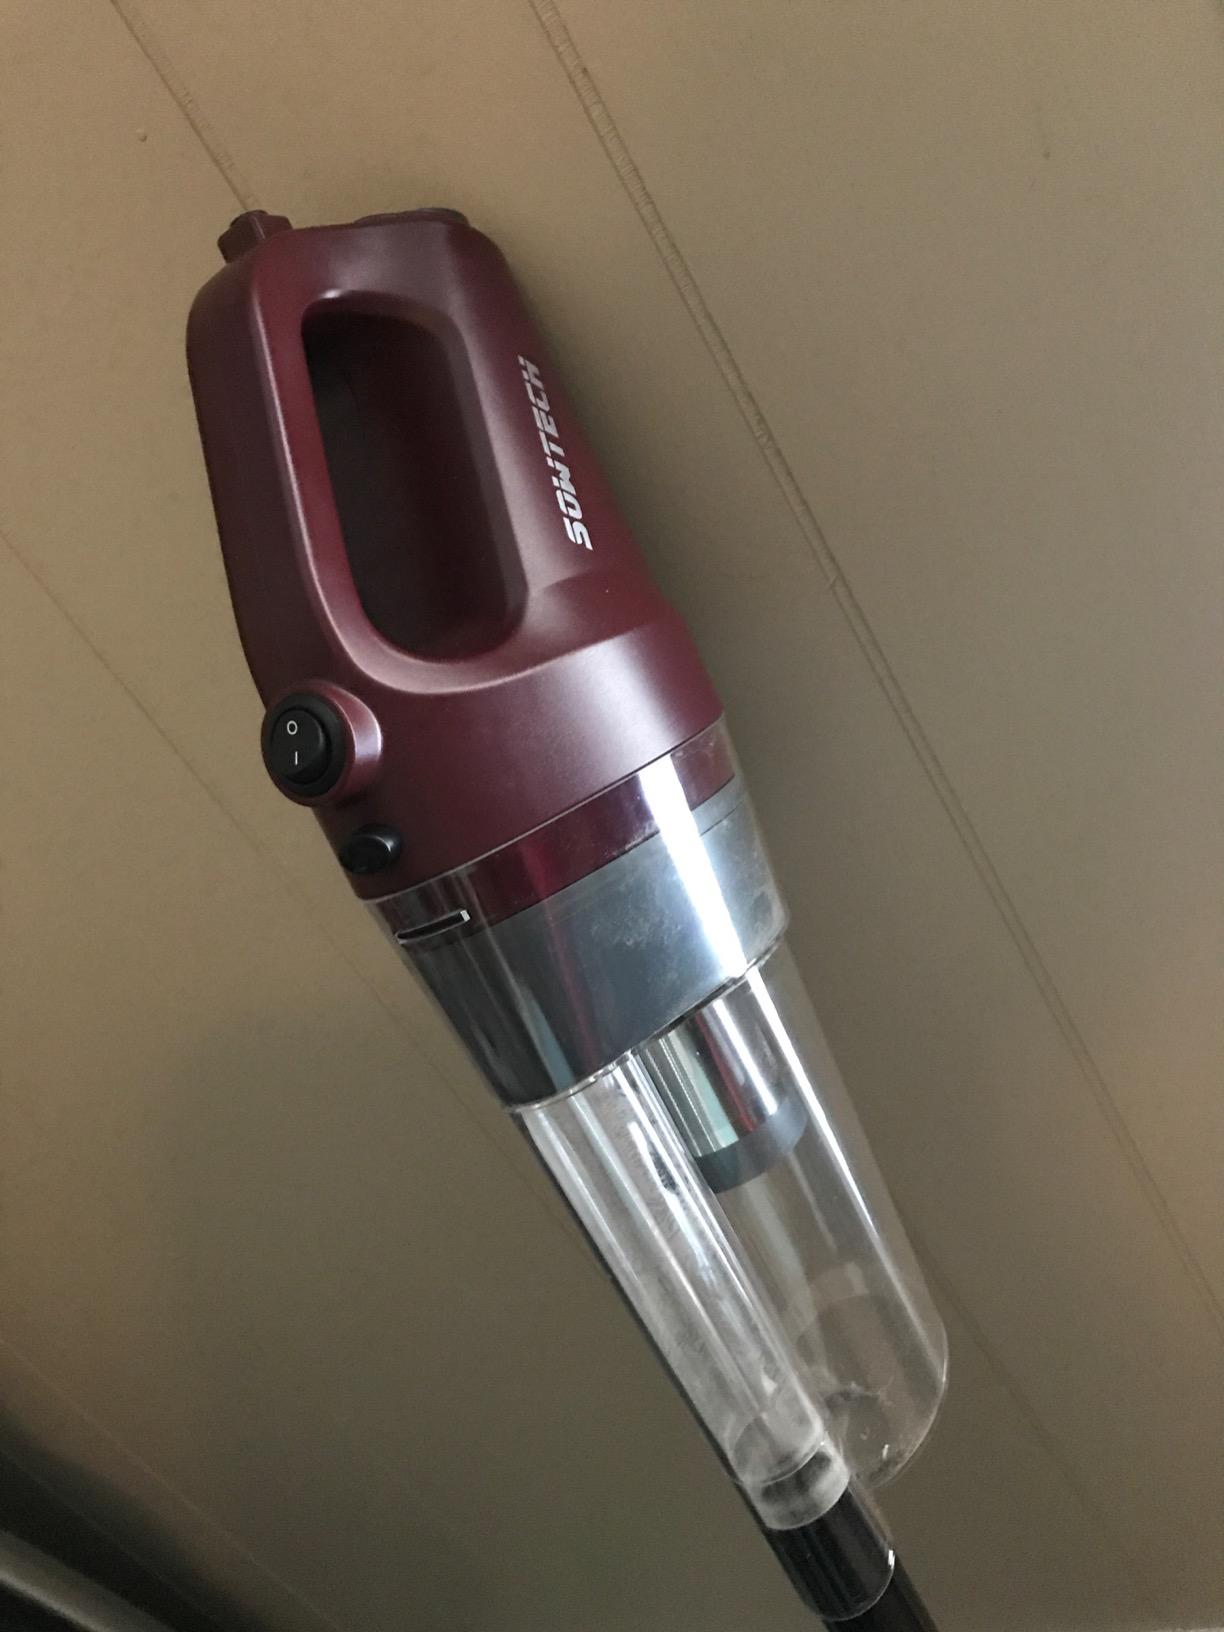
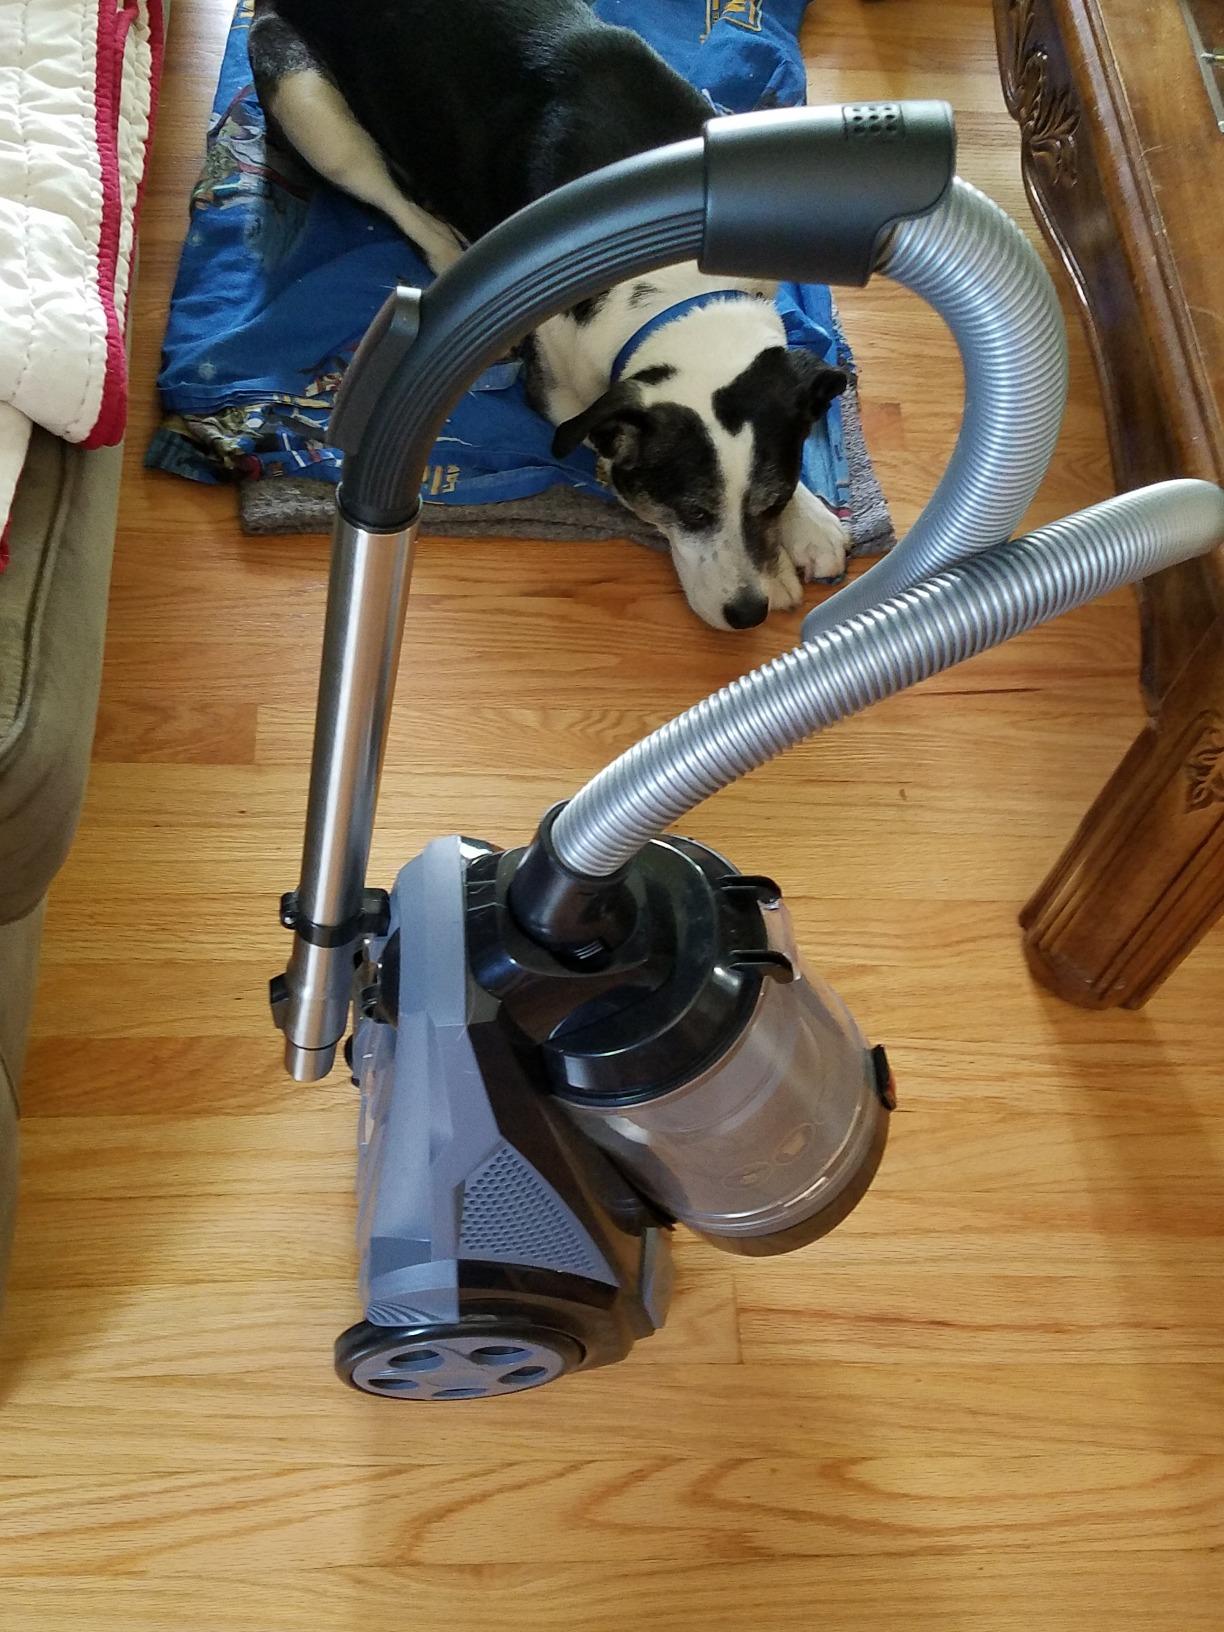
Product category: items_vacuum
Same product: no